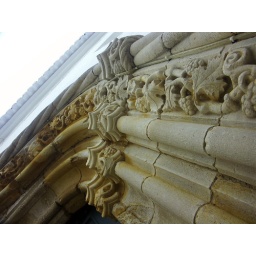
From a church door also in Tavira.